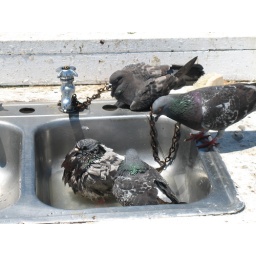
pigeons bathing in a fish gutting sink